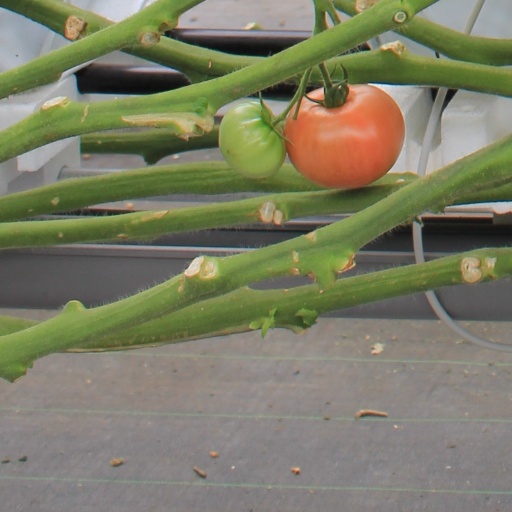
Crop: tomato